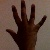
The image shows a hand gesture representing the number 5 in Indian Sign Language.